Hardt Railway

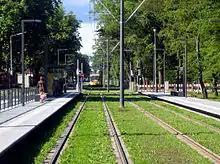
Tram line in Karlsruhe Nordstadt opened in 2006 on the route of the Hardt Railway from 1870 to 1913

The 1870–1913 route of the Hardt Railway through Karlsruher Nordstadt has been used since May 2006 as part of the tram network of Verkehrsbetriebe Karlsruhe (Karlsruhe Transport Company, VBK) for tram line 3.